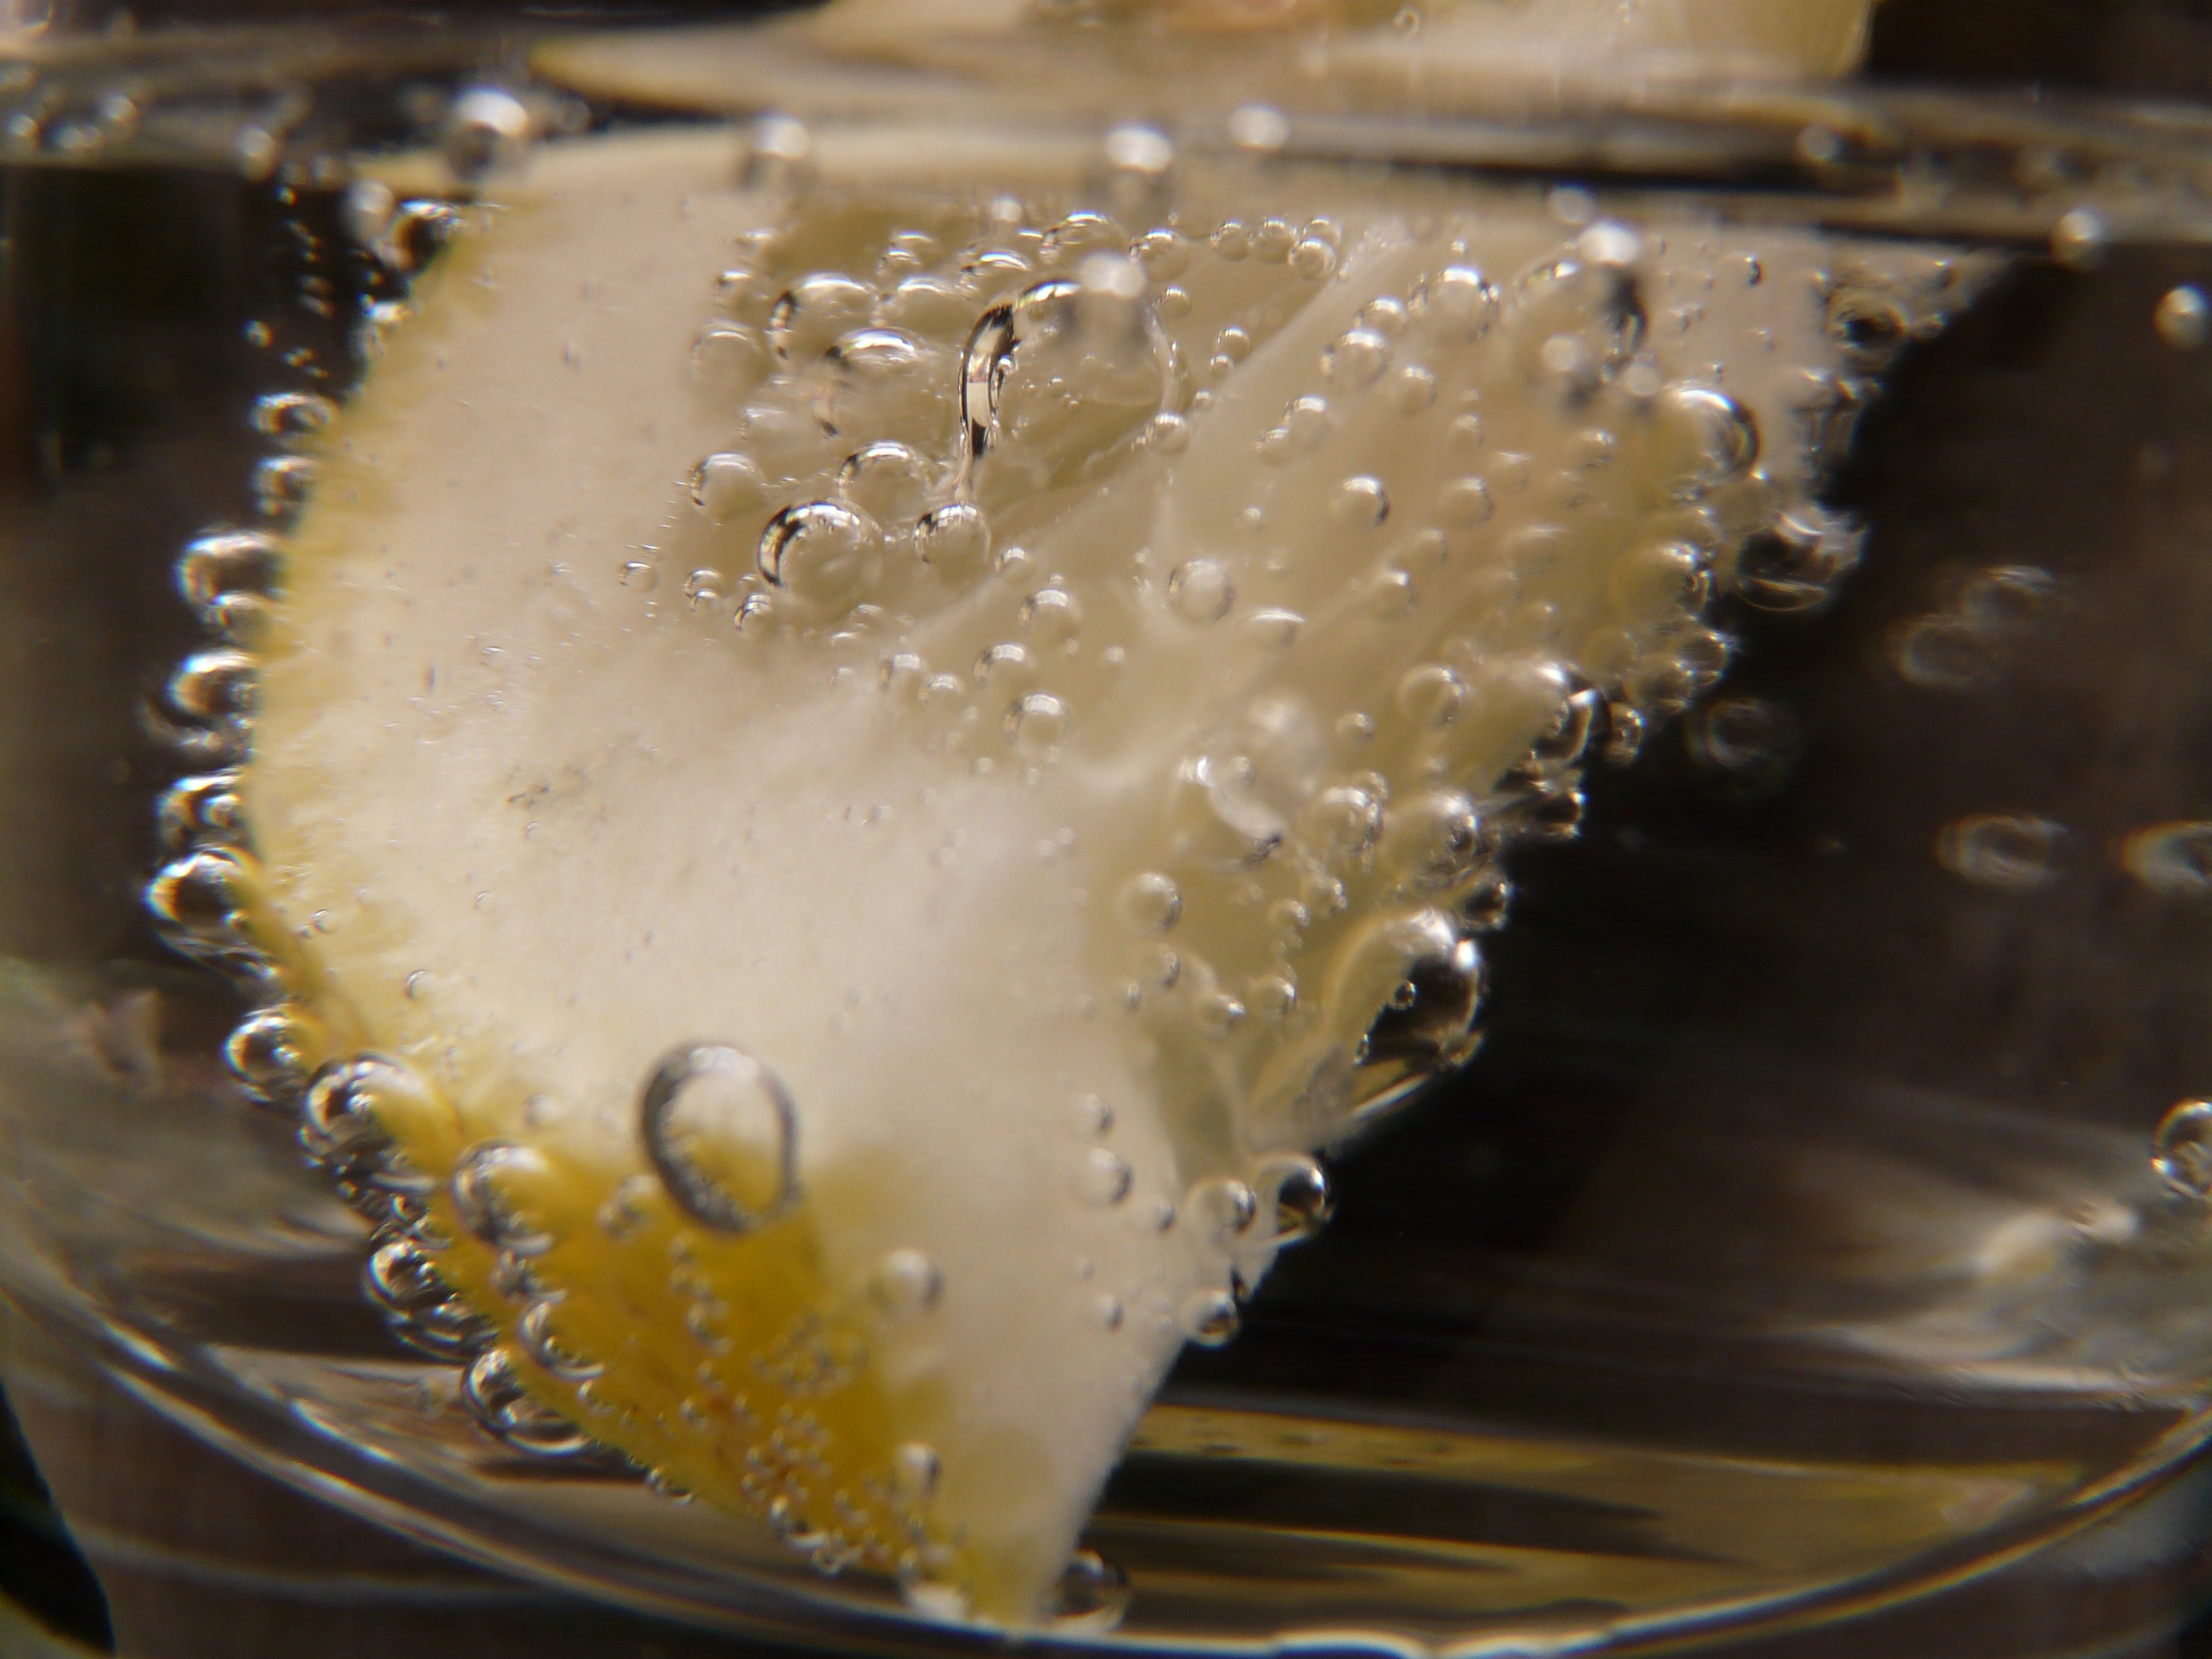
water, glass, food, produce, drink, baking, lemon, bubble, close up, mineral water, icing, thirst, blow, sour, macro photography, fruity, air bubbles, blubber, carbonic acid, vesicle